Sant Mateu

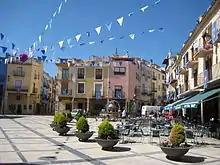
Main square in Sant Mateu.

Sant Mateu is a town and municipality in eastern Spain, in the province of Castellón, part of the autonomous community of Valencia.